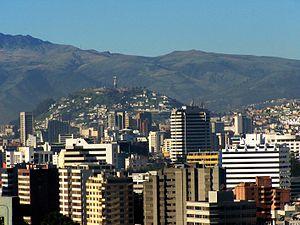
Cet article présente la liste des grandes villes de plus de 60 000 habitants et une hauteur supérieure à 2000 mètres au-dessus du niveau de la mer.